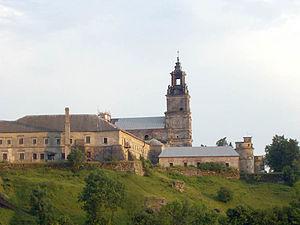
Les monastères d'Ukraine dépendent principalement des cinq églises qui coexistent en Ukraine :